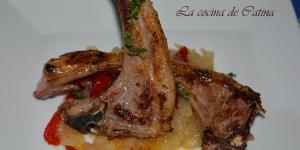
chuletas de cordero encebolladas